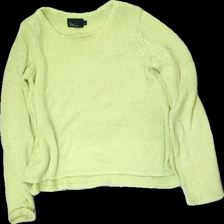
View: front
Type: Sweater
Category: Ladies
Brand: Not in the list
Brand text on label: zoul
Colors: Yellow
Material: 100% acryl
Cut: Loose
Size: L
Season: All
Price range: <50
Recommended usage: Reuse